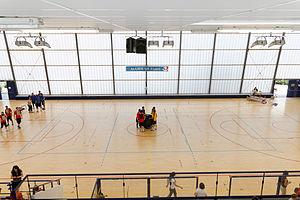
20e journée du championnat de France 2013-2014 de Kin-Ball, 8 juin 2014, Gymnase George Carpentier, Paris.
Le Kin-Ball est un sport collectif créé au Québec, développé par la compagnie Omnikin, en 1987. Cette compagnie regroupait alors des éducateurs physiques d'universités québécoises. Le mot Omnikin vient du latin, OMNI qui signifie tout, toujours, et du mot KIN qui veut dire le mouvement.